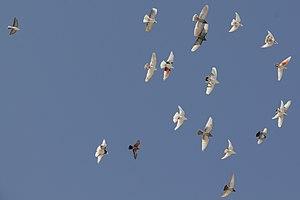
Étant donnée la grande taille du pays et les variétés climatiques dues à des facteurs divers les différences d'altitude, le niveau des précipitations et de l'évaporation, les types de sols etc. Русский: Дикая природа Ирана была впервые описана Хамдаллахом Казвини в 14 веке. В 18 и 19 веках Самуил Гмелин и Эдуард Менетрие исследовали район Каспийского моря и Талышские горы с целью описания фауны прикаспийского региона. Türkçe: İran'da vahşi yaşam flora, fauna ve doğal habitatlarını kapsamaktadır. İran'daki vahşi yaşamın en çok tanınan üyelerinden birisi soyu tükenme tehlikesi yaşayan, bugün sadece İran'da bulunan ve aynı zamanda İran Çitası olarak da bilinen Asya Çitası'dır. हिन्दी: ईरान जंबुद्वीप (एशिया) के दक्षिण-पश्चिम खंड में स्थित देश है। इसे सन 1935 तक फारस नाम से भी जाना जाता है। العربية: الحياة البرية في إيران تشتمل الحياة البرية في جمهورية إيران على النباتات والحيوانات وموائلها الطبيعية.